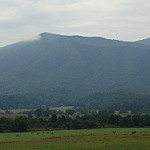
Label: mountain